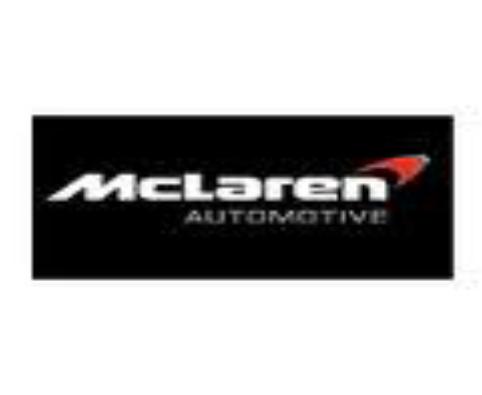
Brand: mclaren
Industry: Transportation